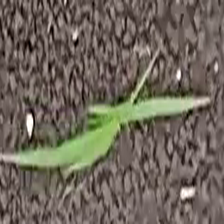
Weed species: Digitaria_SP_(Digitaria Sanguinalis )